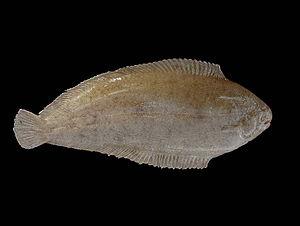
Solea, est un genre de poissons plats de la famille des Soleidae.